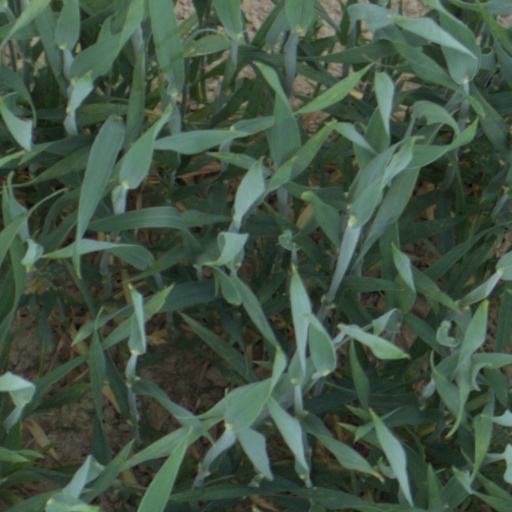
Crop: wheat